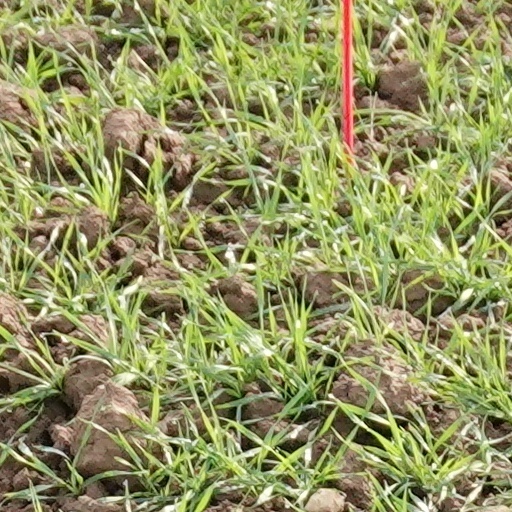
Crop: wheat